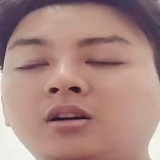
ca sĩ Hoài Lâm